Tatar quarter

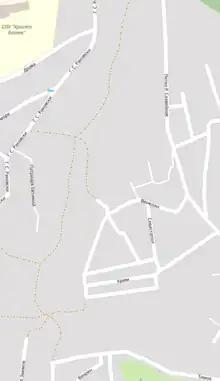
Tatar quartar

Tatar quarter, is a location where the most of Tatars in Balchik lives. Some people think is in Varna but actually is located in the town Balchik. Great artists like George Barbieri or Ecaterina Cristescu Delighioz did painted different of arst about the district (or street). Even there are streets in Balchik named Sevastopol ( "ul. Sevastopol") or Crimea ( "ul. Krim").